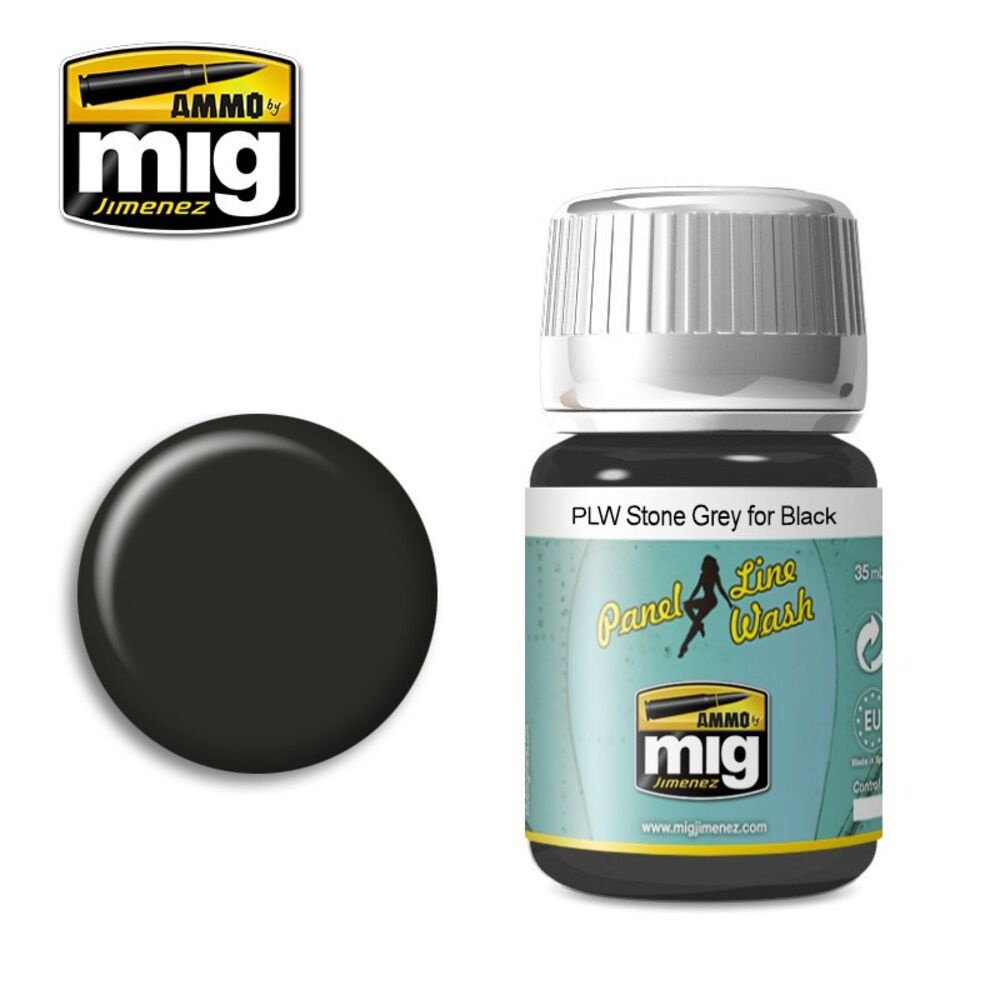
PLW Stone Grey for Black
*PRE-ORDER* Please read the FAQ: https://gundam-store.dk/pages/faq All products in the preorder category are taken home on order, so be aware of the delivery date. Products in remote storage: Expected delivery time 3-4 weeks from order. Read more about preorders in our terms and conditions: https://gundam-store.dk/pages/handelsbetingelser#preorder
Brand: AMMO by MIG Jimenez
Category: Sporting Goods > Outdoor Recreation > Hunting & Shooting > Paintball